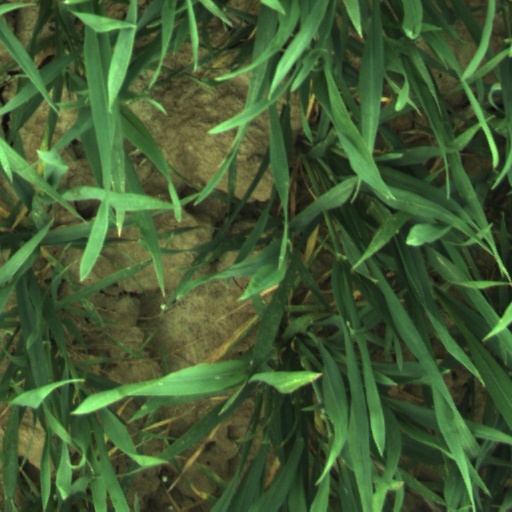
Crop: wheat